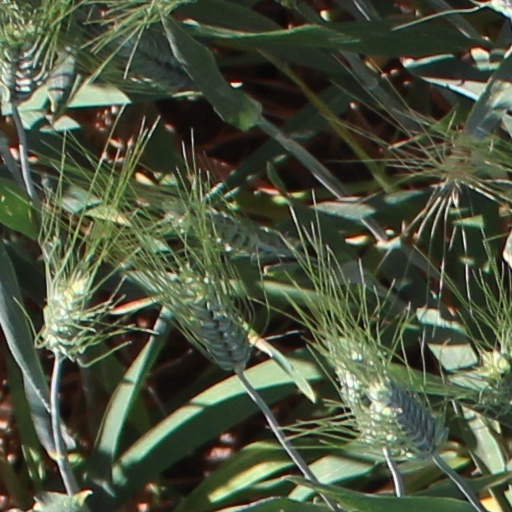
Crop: wheat